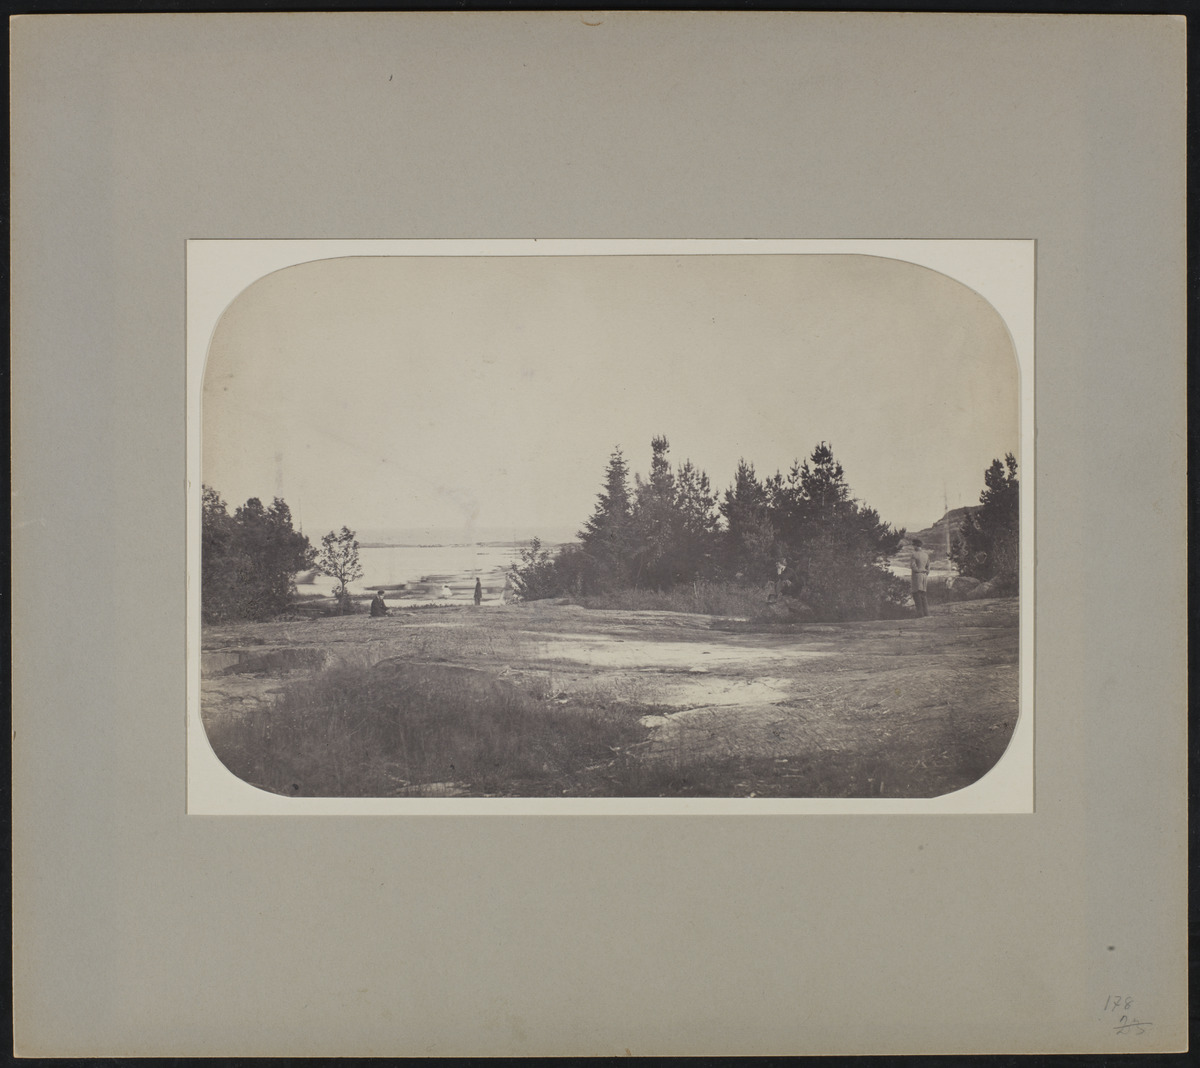
Näkymä Kaivopuistosta, rantakallioita ja taustalla meri, etualalla ihmisiä
sisällön kuvaus: Näkymä Kaivopuistosta, rantakallioita ja taustalla meri, etualalla ihmisiä. mustavalkoinen
Kuvaaja: Hårdh, C.A., valokuvaaja
Ajankohta: kuvausaika 1870
Paikka: Suomi, Uusimaa, Helsinki, Kaivopuisto Helsinki
Aiheet: puistot, puut, kalliot, merivesi, kaupunkiväestö